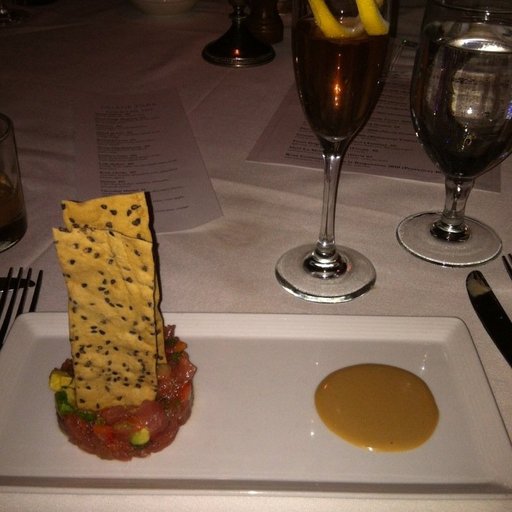
Label: tuna_tartare